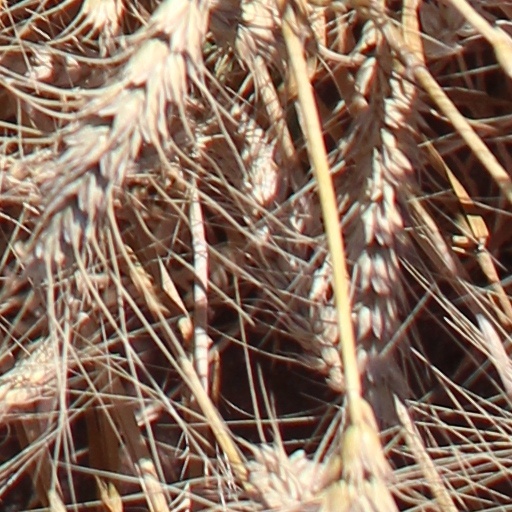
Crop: wheat